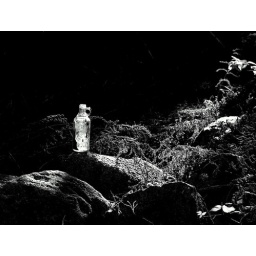
Found on a stone wall in the woods at sunset.